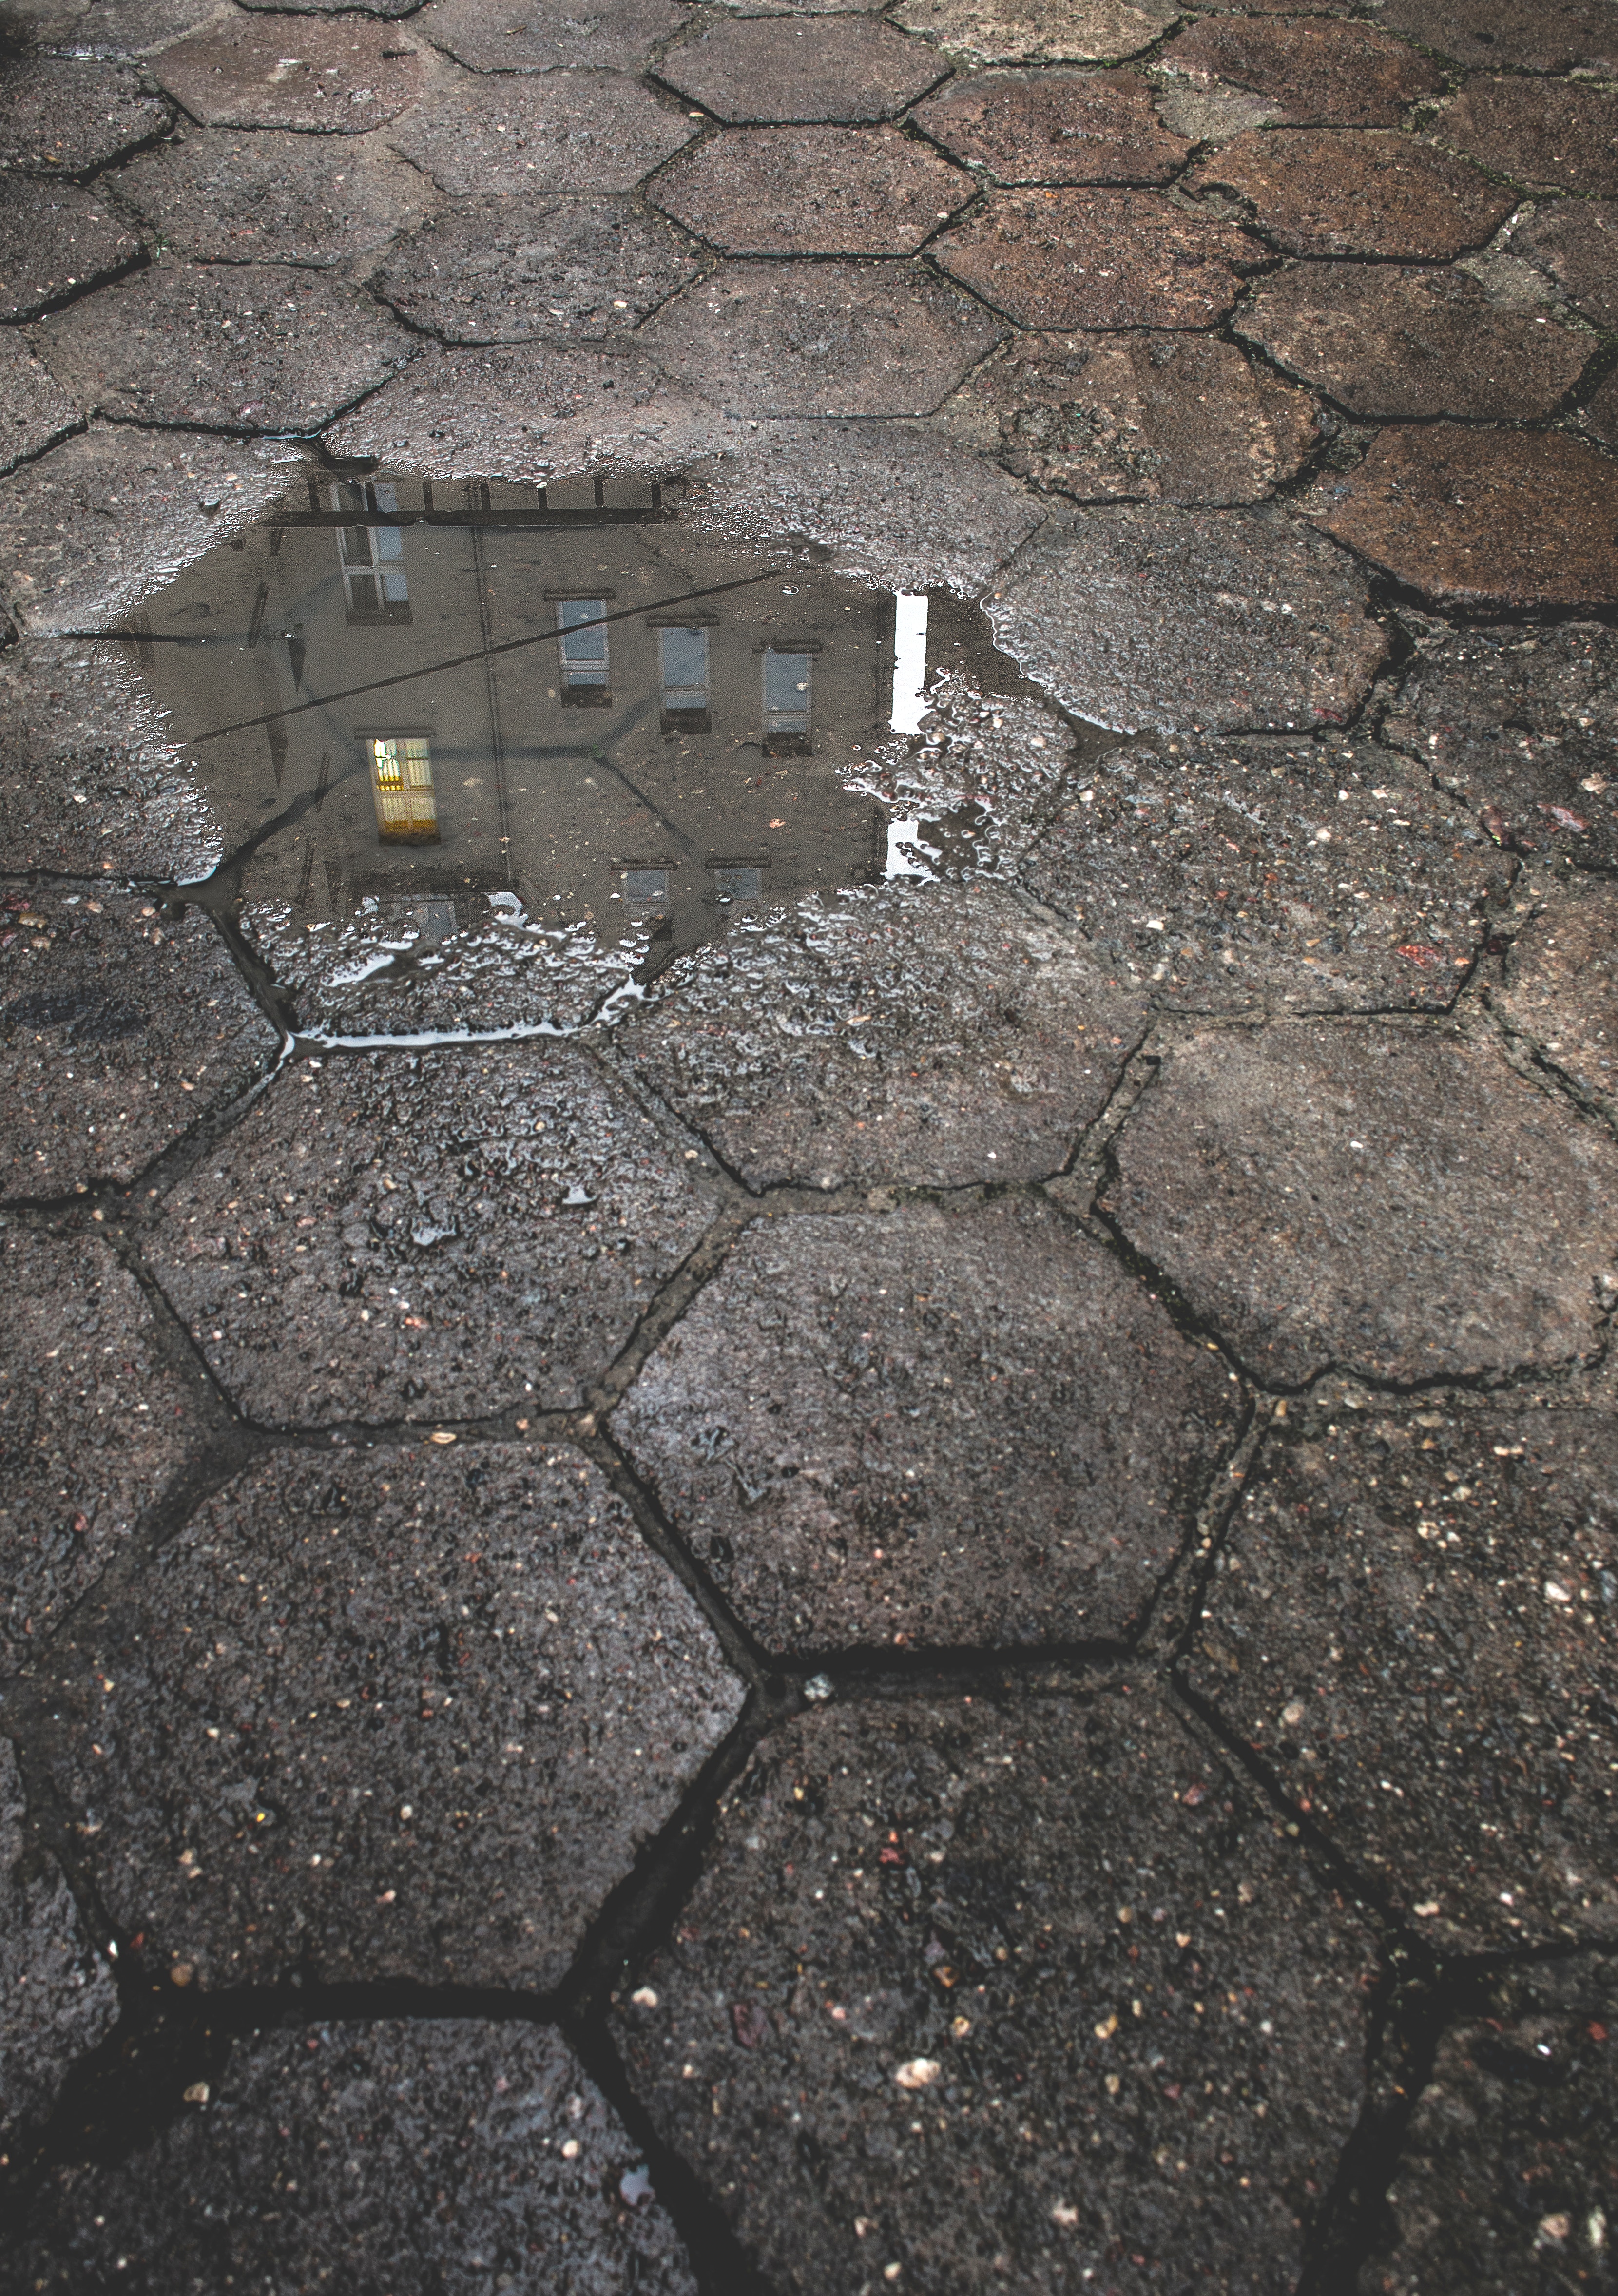
road surface, asphalt, soil, cobblestone, wall, flooring, concrete, cement, floor, city